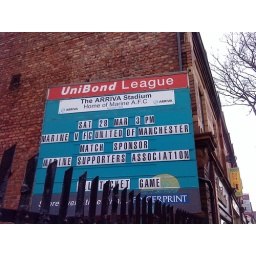
Marine's ground is on the high street in Crosby